Nevada

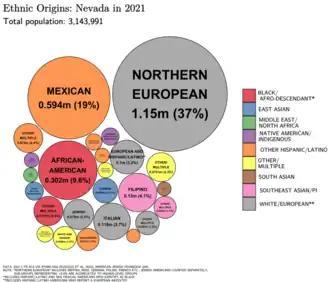

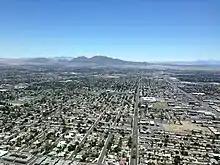
East Las Vegas suburbs

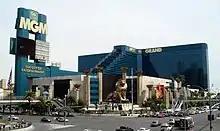
MGM Grand, with sign promoting it as The City of Entertainment

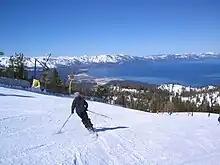
Lake Tahoe on the Nevada–California border

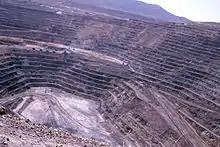
Goldstrike (Post-Betze) Mine in the Carlin Trend, the largest Carlin-type deposit in the world, containing more than gold

There are 68 designated wilderness areas in Nevada, protecting some under the jurisdiction of the National Park Service, U.S. Forest Service, and Bureau of Land Management.